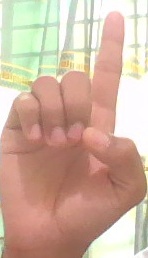
ASL sign: D